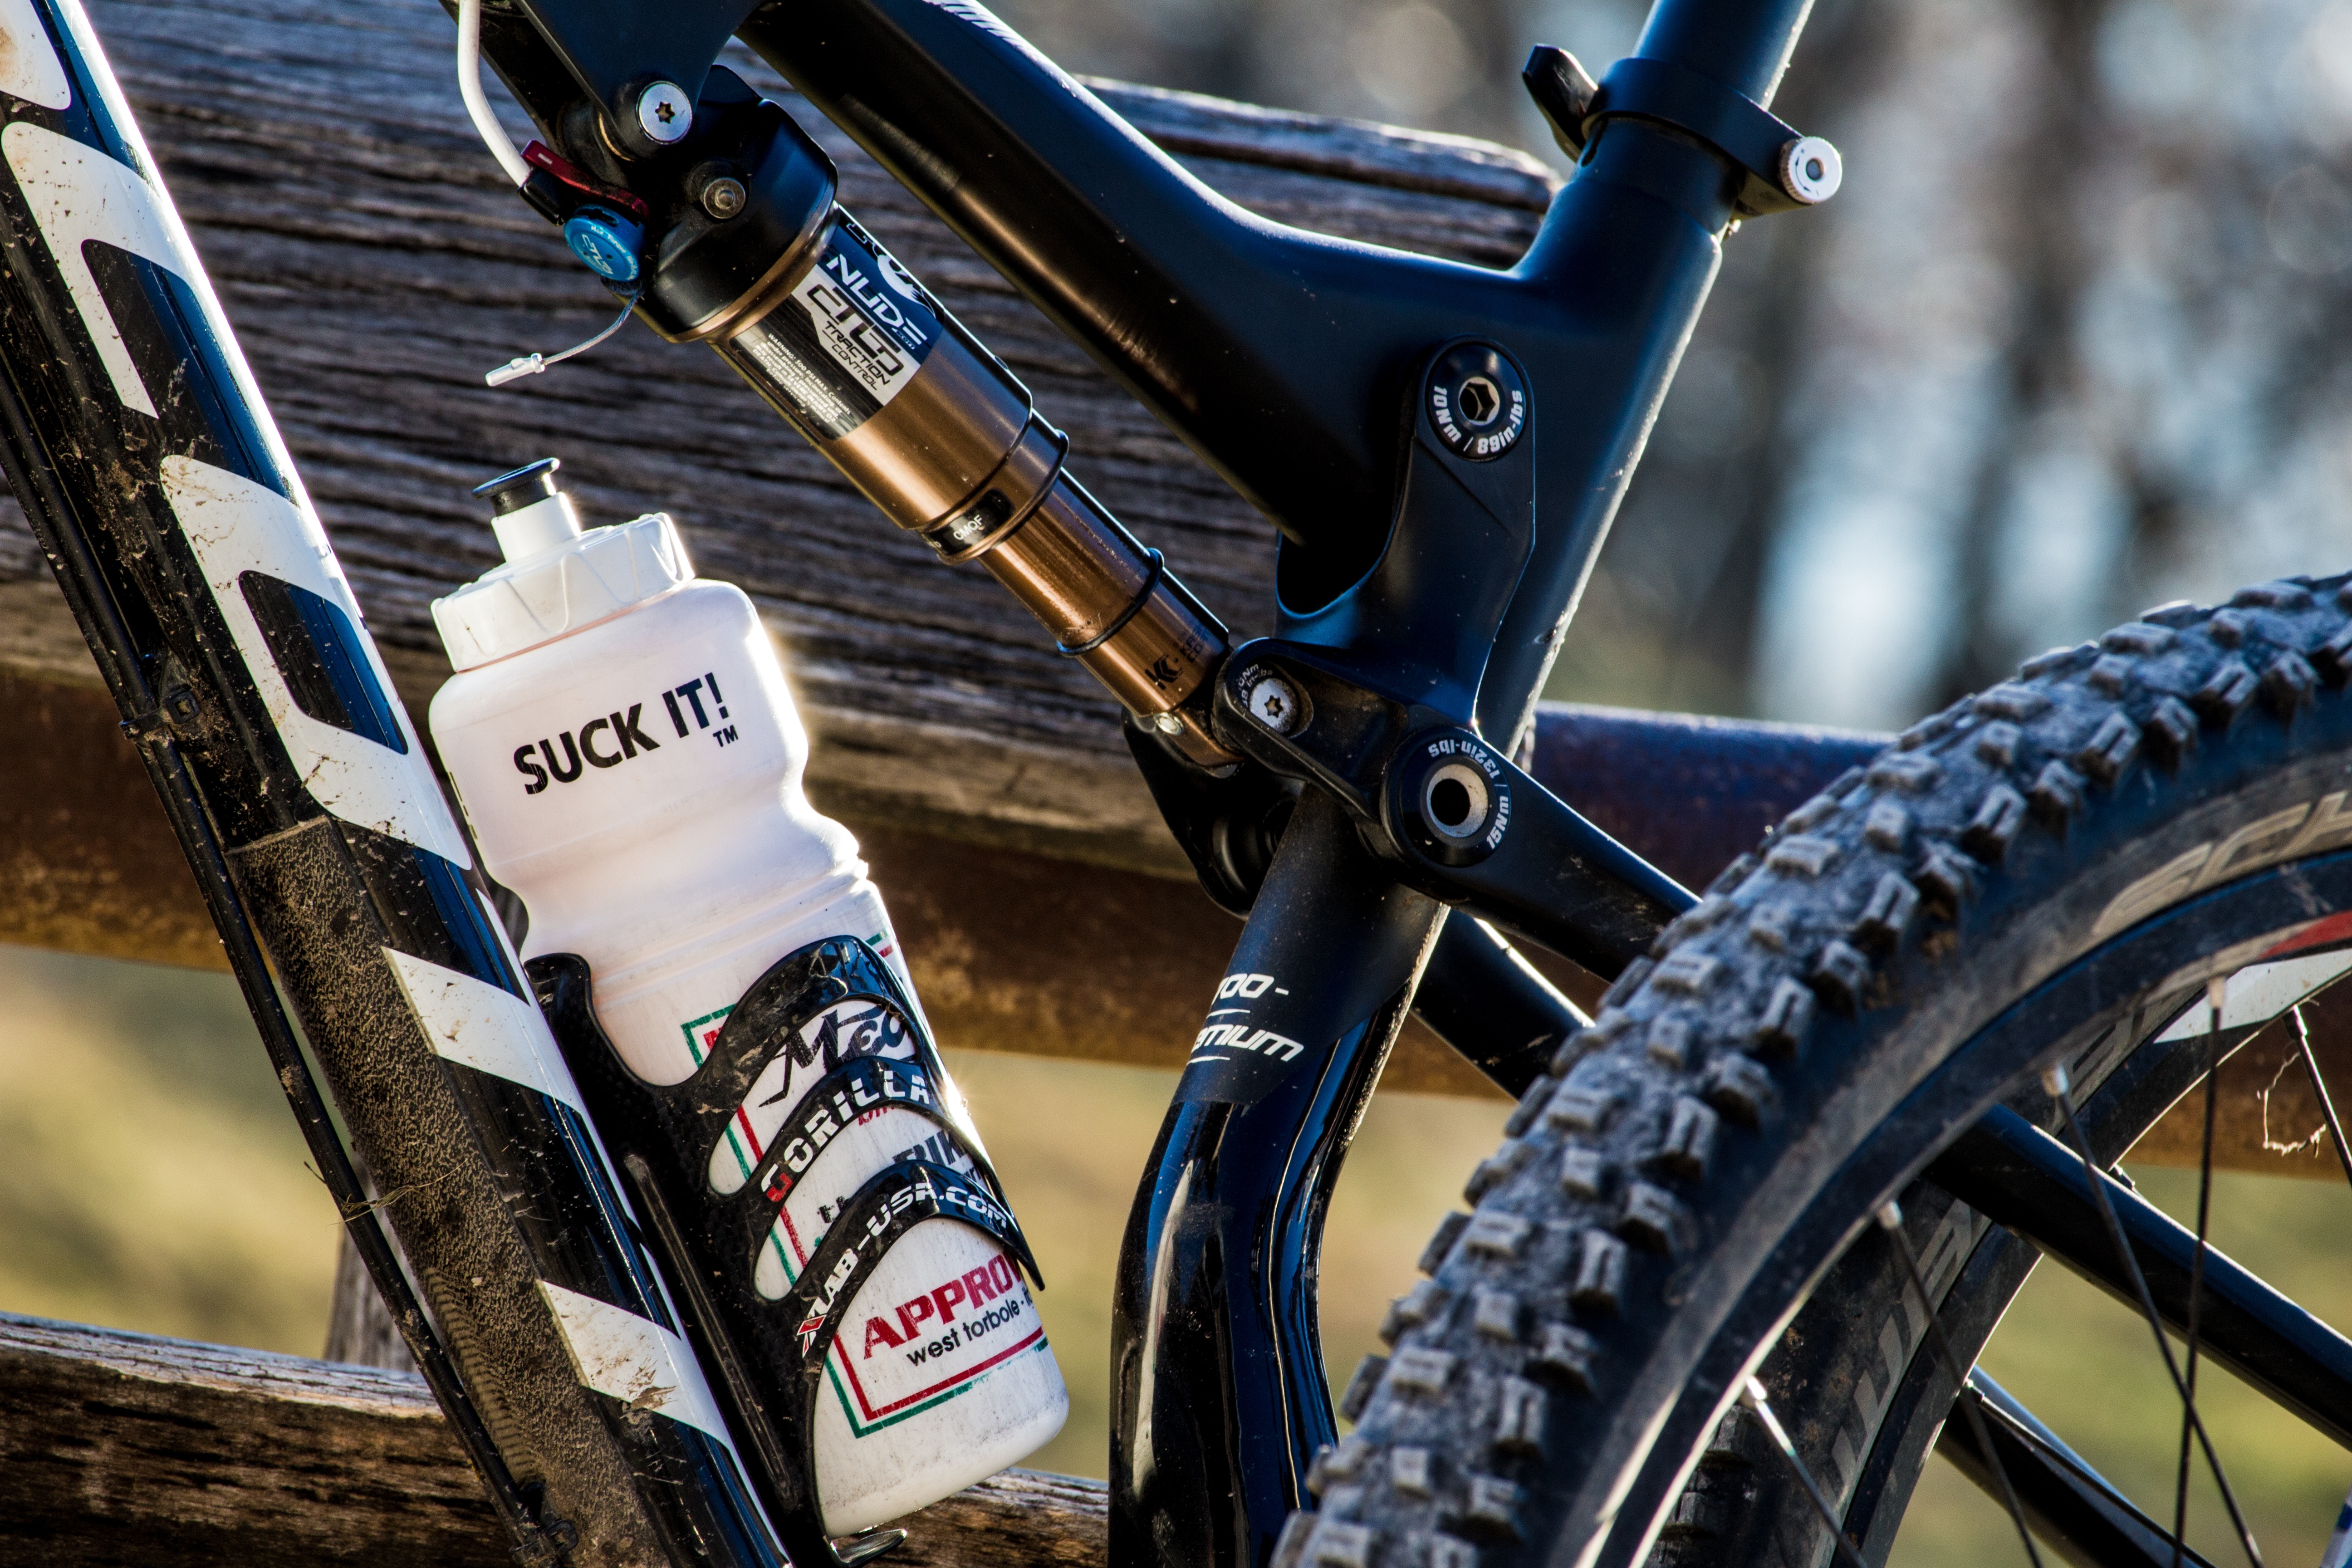
sport, wheel, bicycle, vehicle, sports equipment, mountain bike, cycling, water bottle, detail, freeride, bicycle frame, land vehicle, cycle sport, downhill mountain biking, bicycle motocross, bmx bike, freestyle bmx, road bicycle